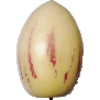
Label: Pepino 1